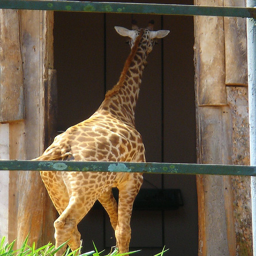
A giraffe entering the interior part of an enclosure.
A giraffe into a shed at a zoo next to a patch of grass.
A giraffe is walking into a tall barn.
A giraffe leaves through a door in a zoo.
Large giraffe looking at door in a zoo type environment